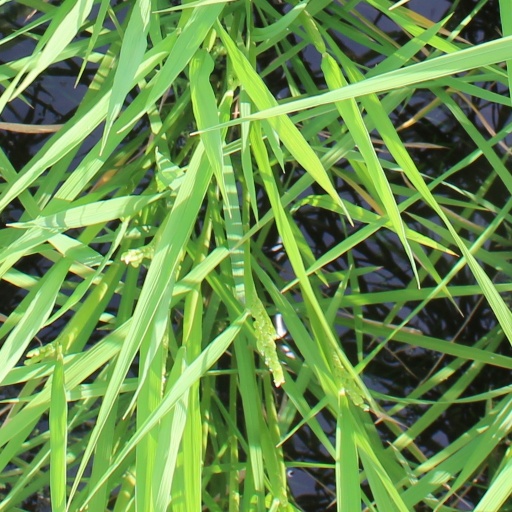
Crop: rice